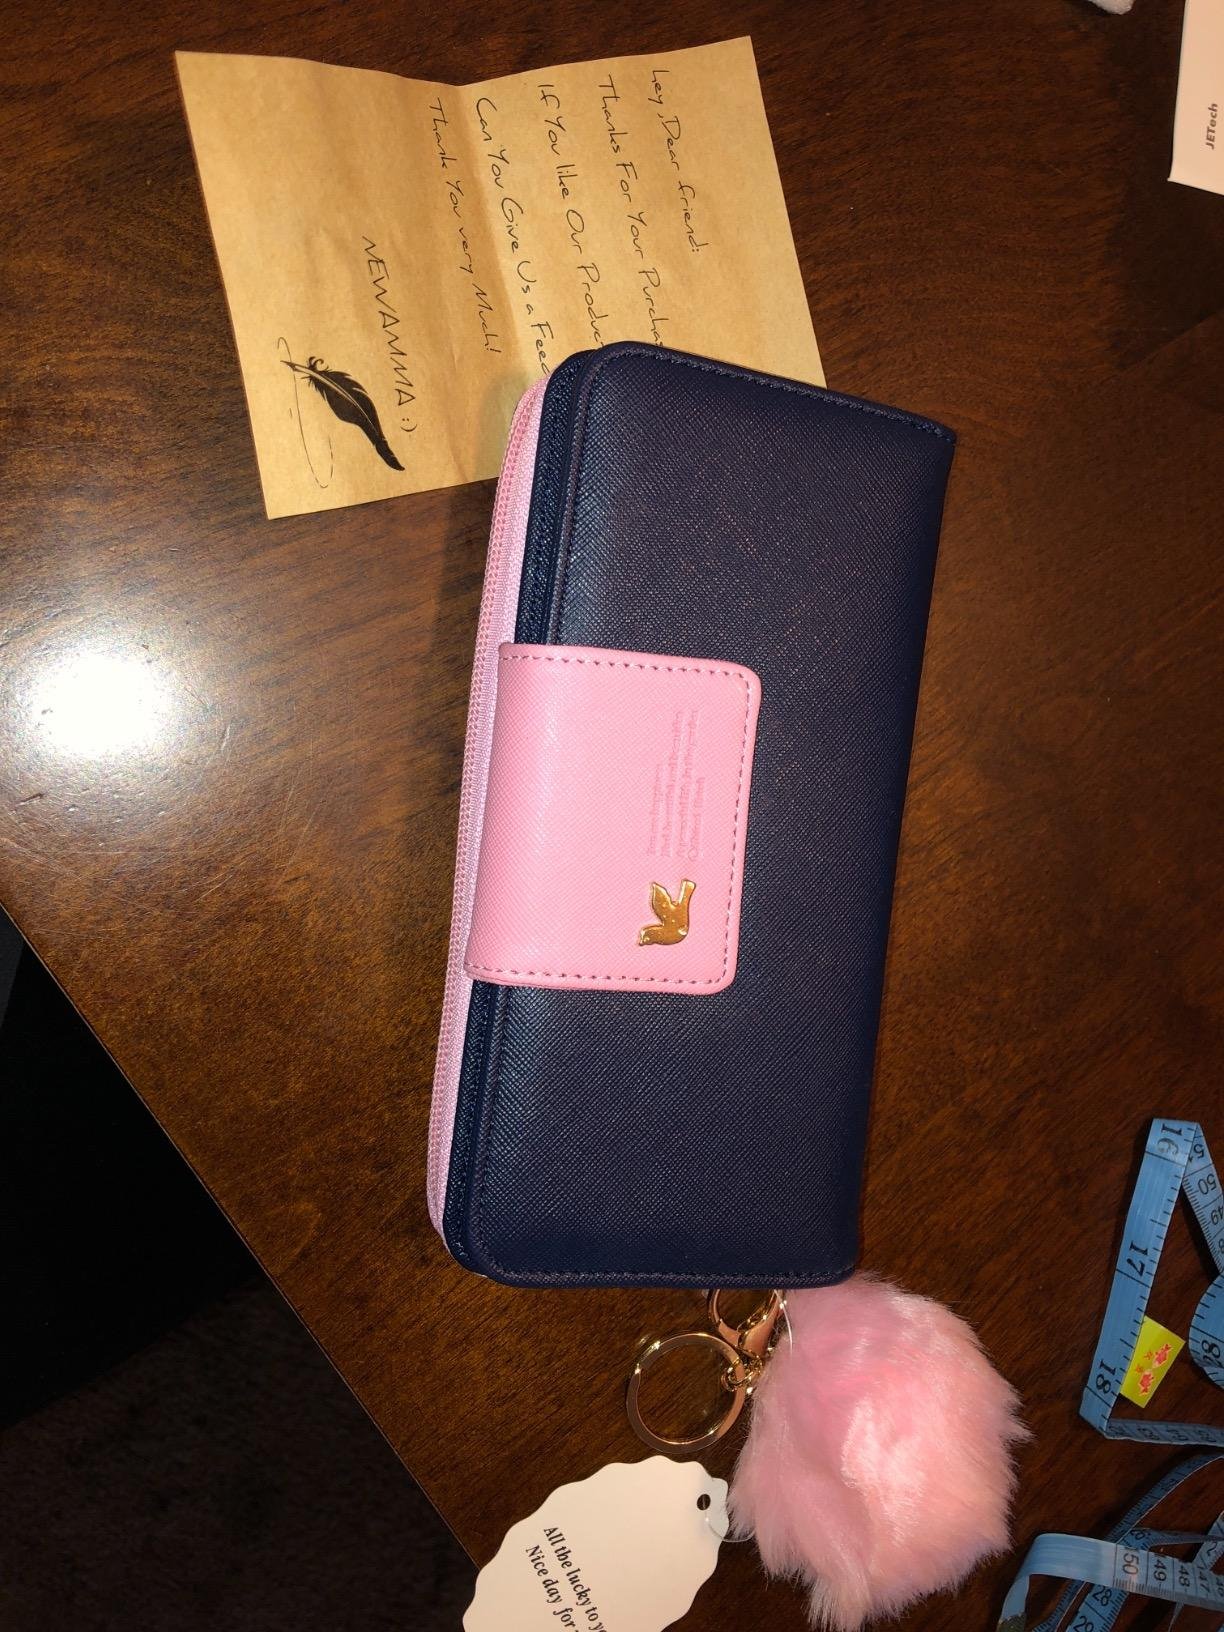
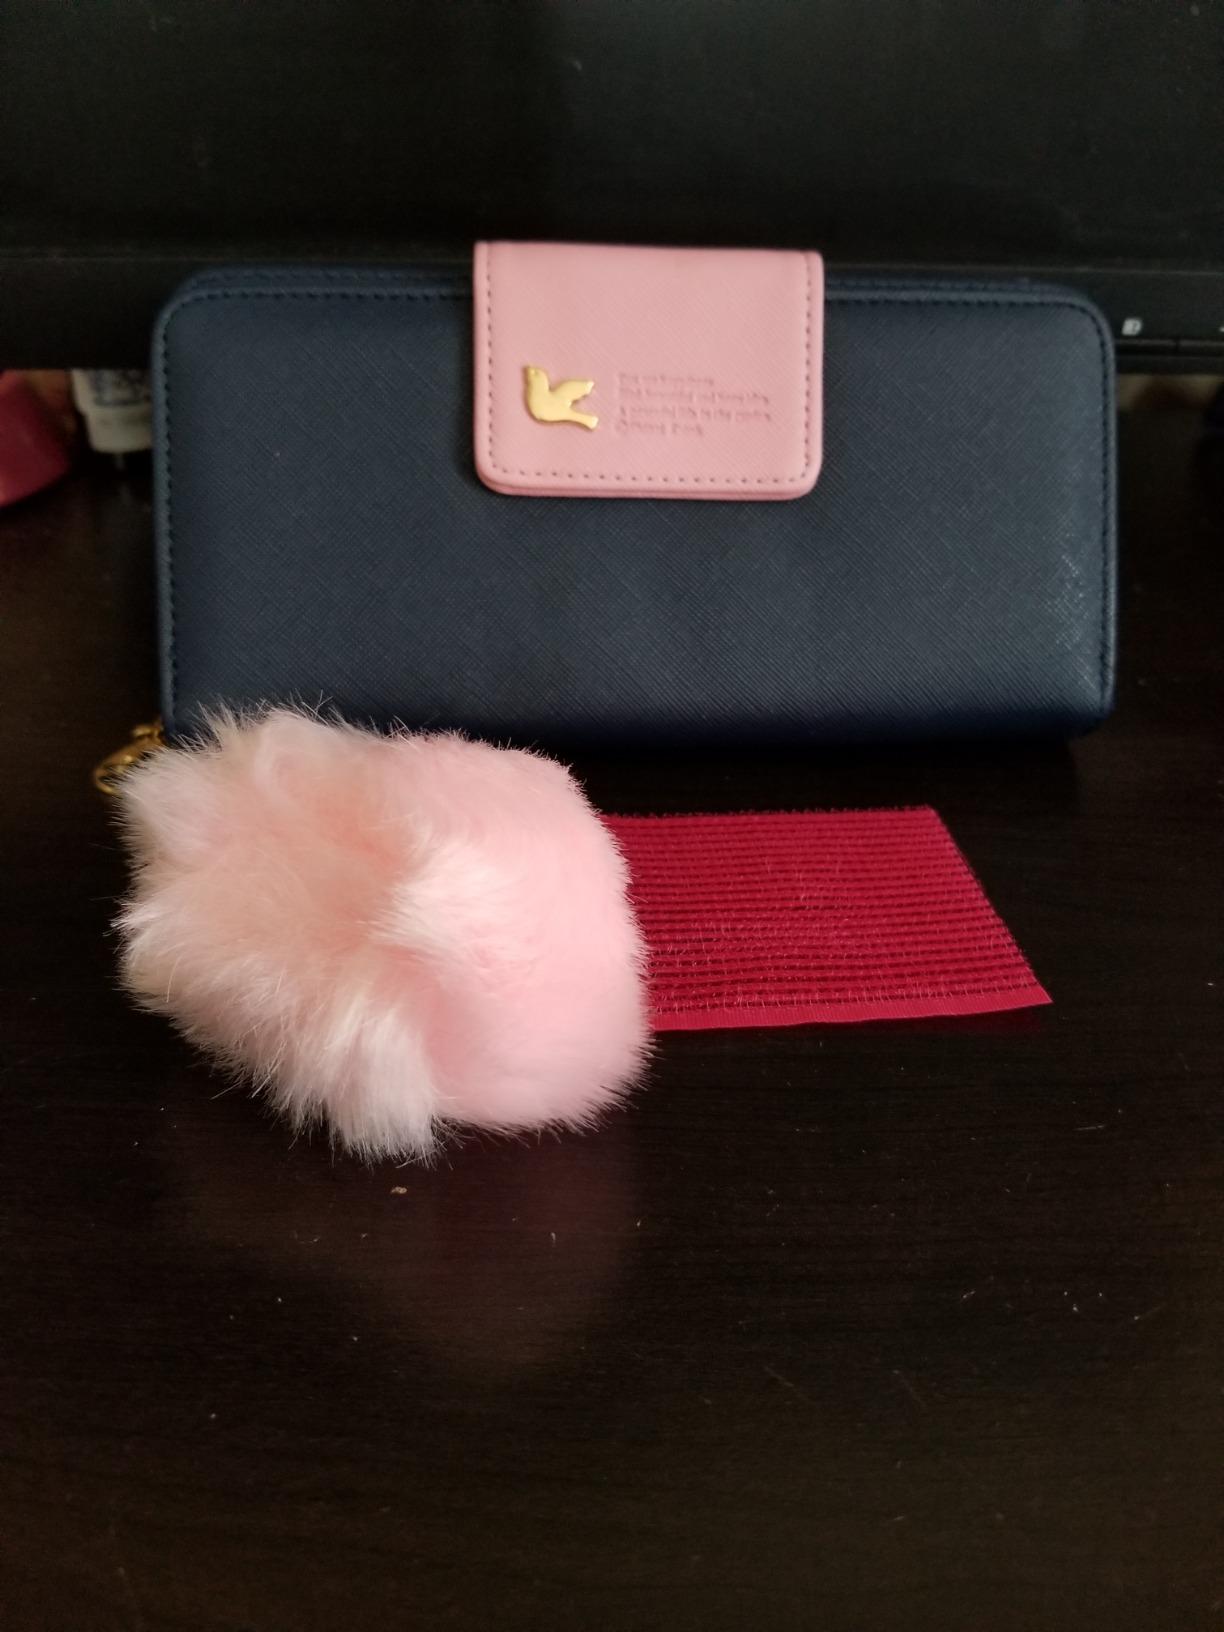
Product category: accessories_handbag
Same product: yes